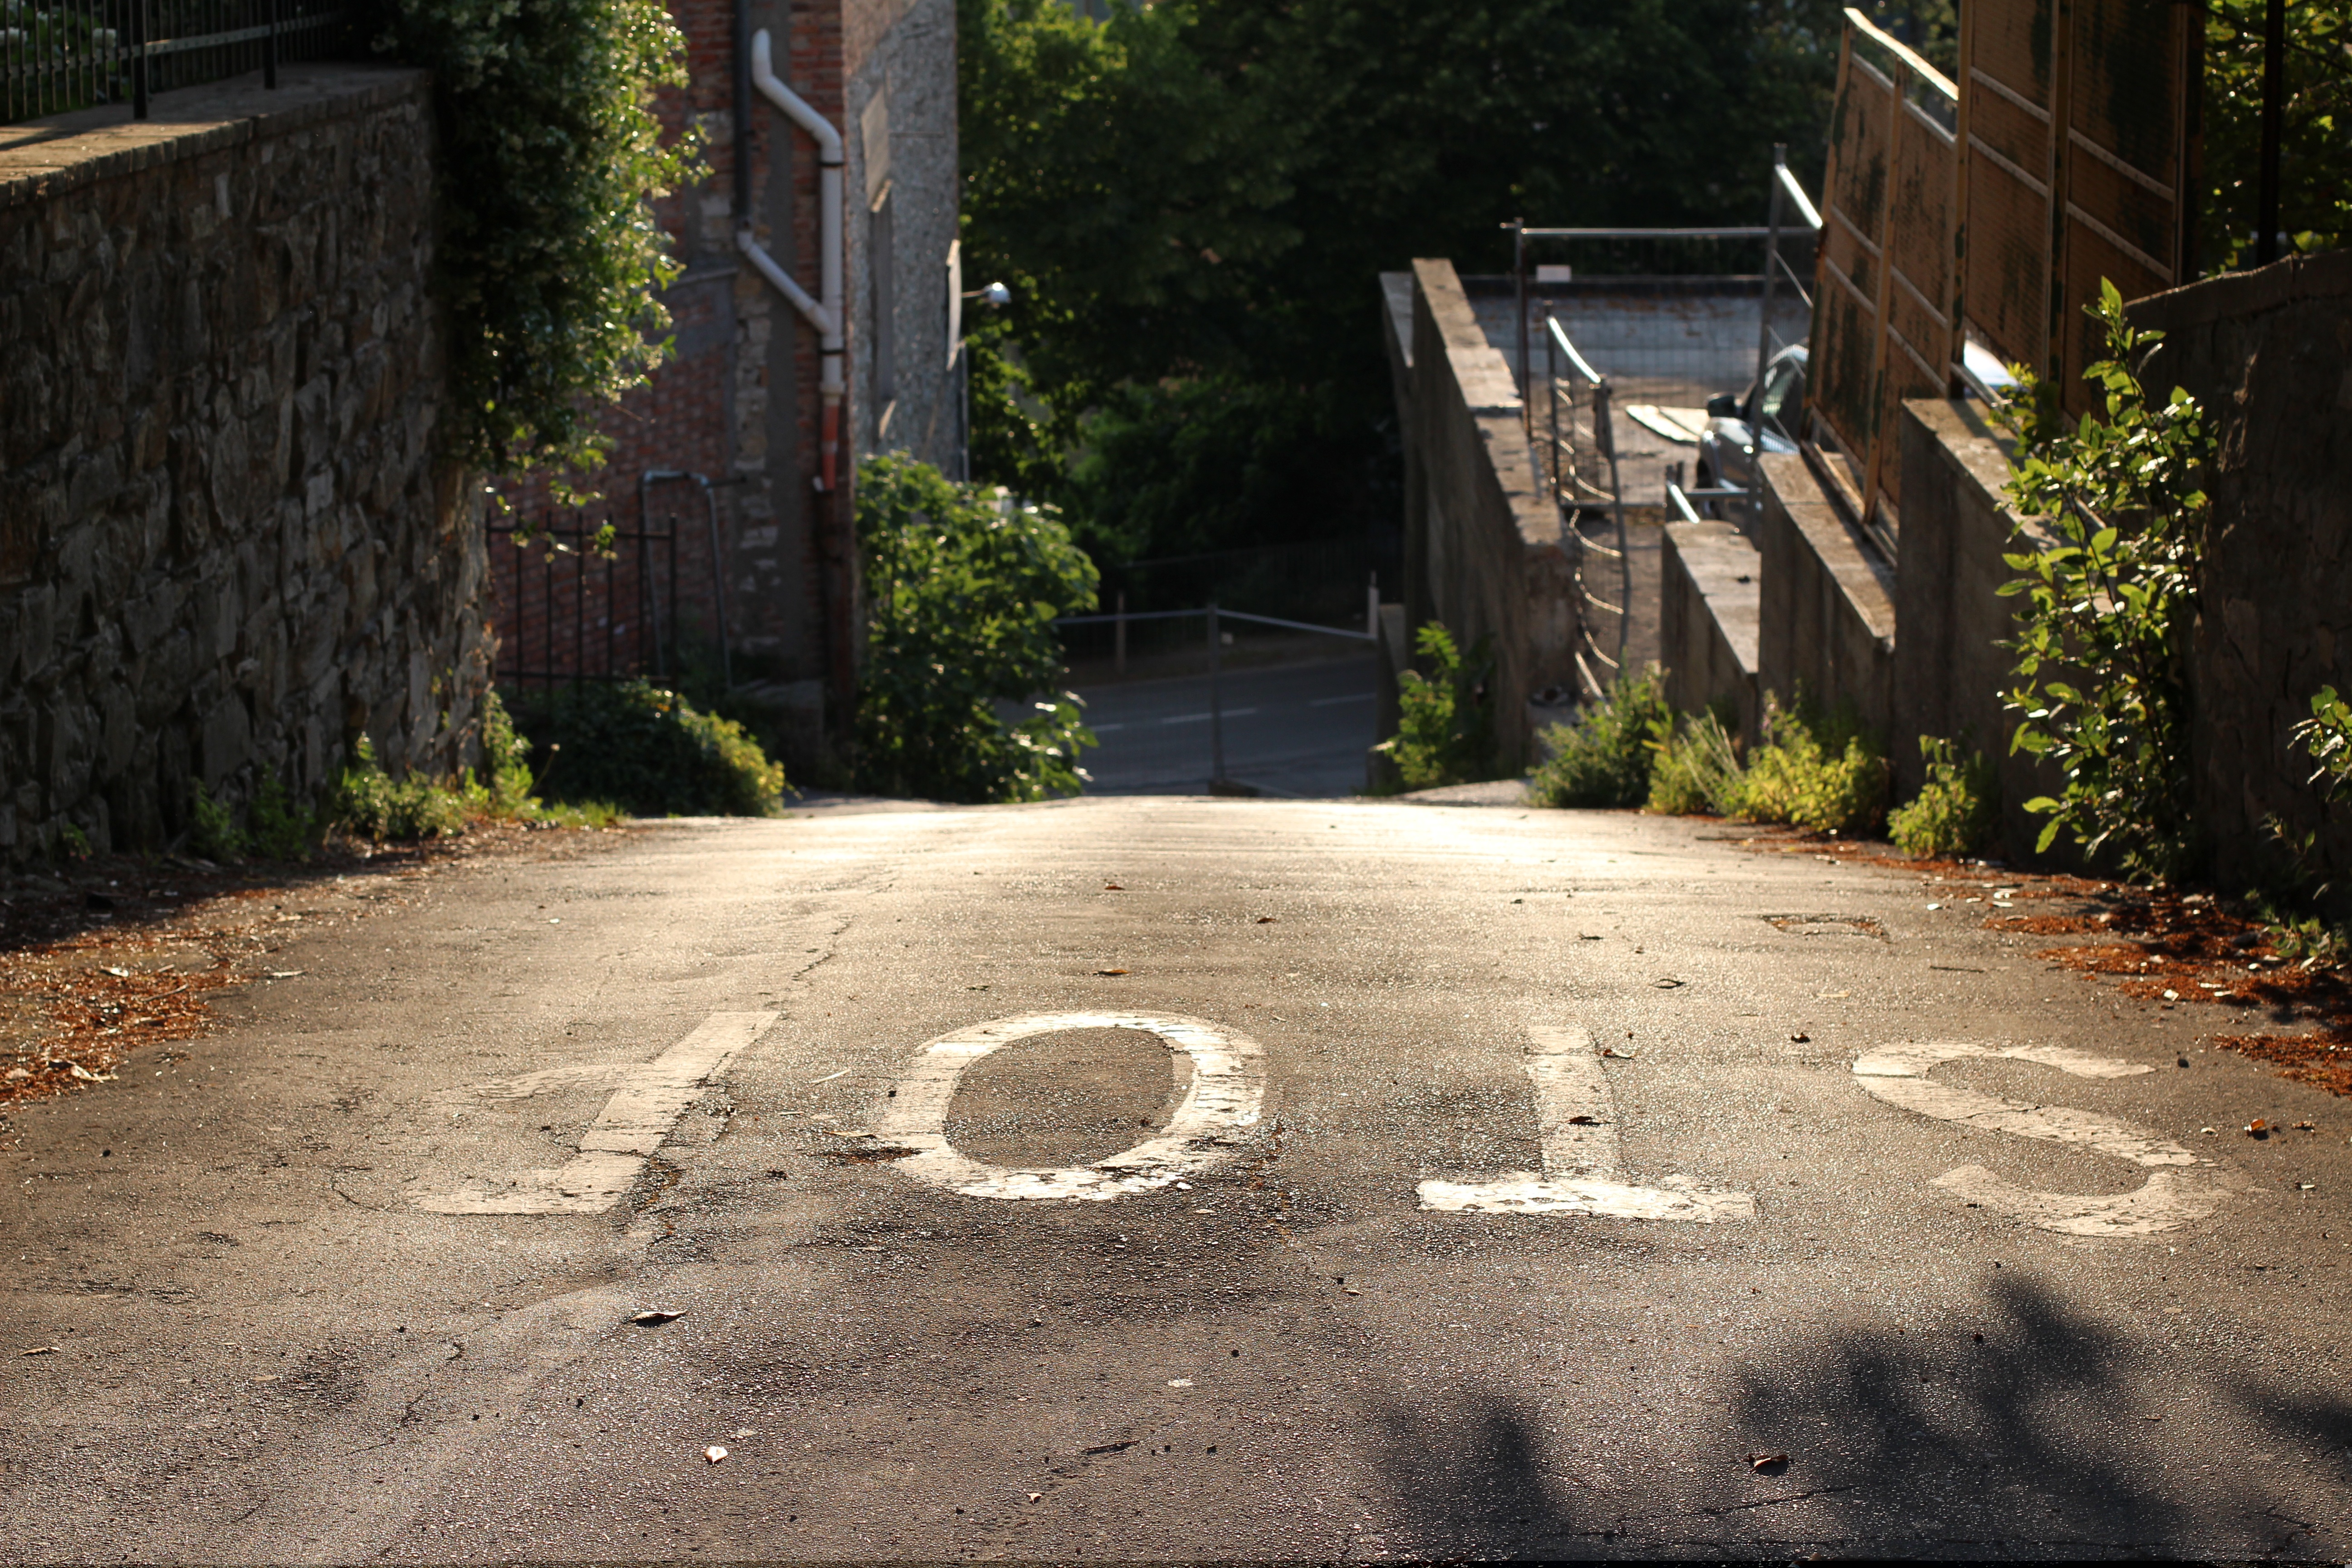
tree, road, street, lawn, house, sidewalk, alley, wall, asphalt, backyard, garden, lane, infrastructure, yard, driveway, neighbourhood, road surface, urban area, residential area